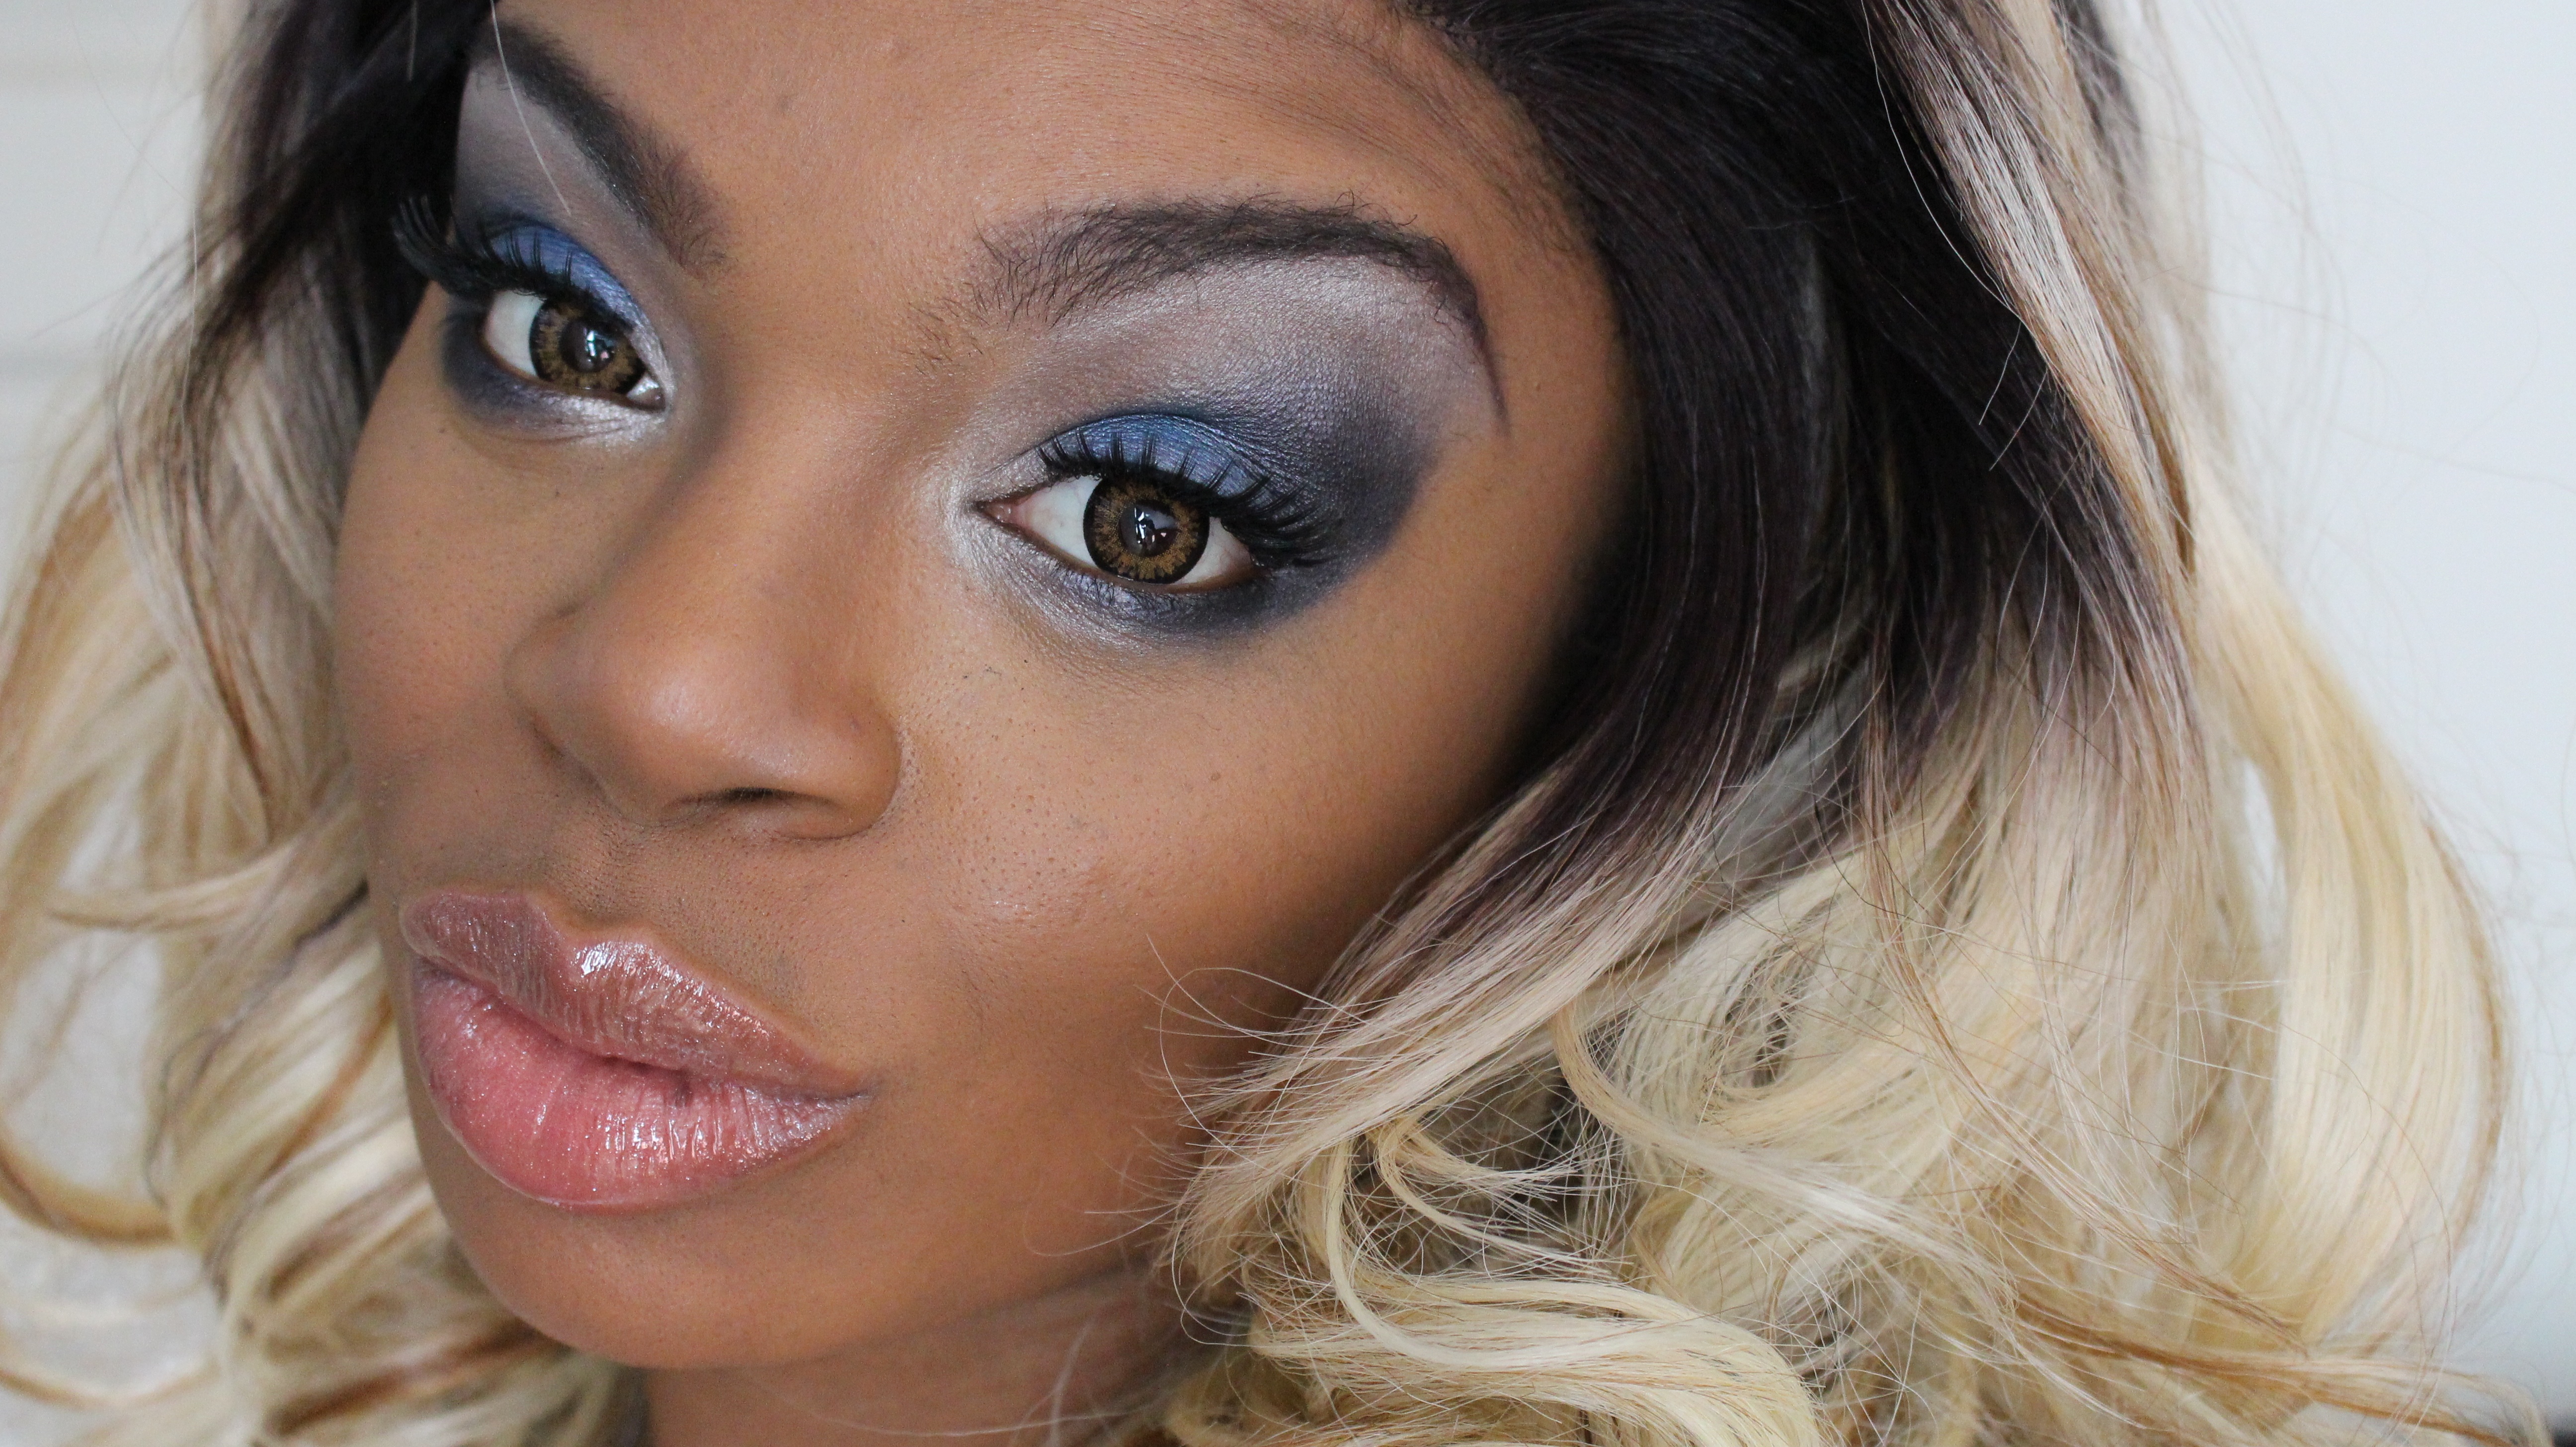
girl, hair, photography, portrait, model, color, fashion, blue, lip, hairstyle, makeup, eyebrow, long hair, eyelash, close up, human body, posing, black hair, face, nose, cheek, eye, head, skin, beauty, raw, sexy, blond, organ, glamour, vogue, black skin, photo shoot, brown hair, hair coloring, supermodel